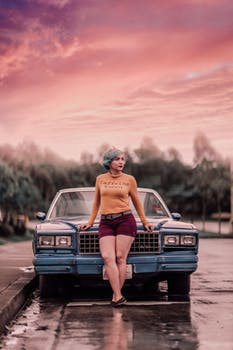
Label: No Watermark